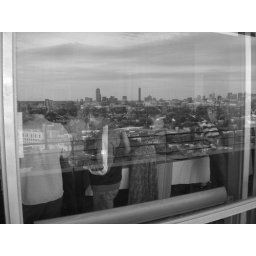
Looking in at Anna's graduation party from the balcony of the 15th floor of William James Hall.